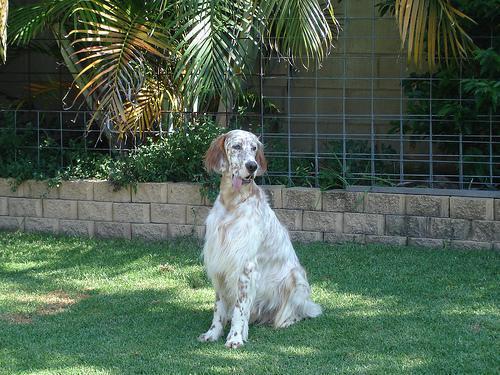
English_setter